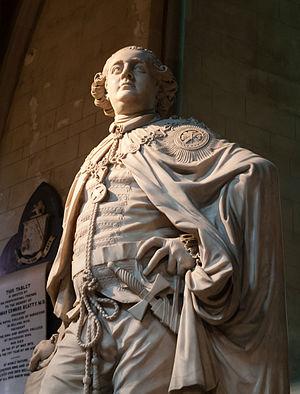
George Nugent-Temple-Grenville, 1ᵉʳ marquis de Buckingham, KG, KP, PC, connu comme le 3ᵉ comte Temple entre 1779 et 1784, est un homme d'État britannique.